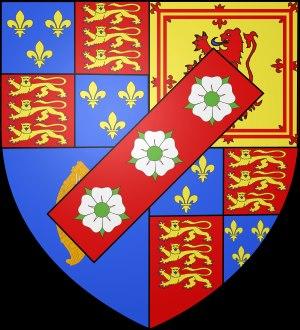
Le titre de comte de Saint-Albans fut créé deux fois dans la pairie d'Angleterre. À la mort de Henry Jermyn en 1684, le titre s'éteint.